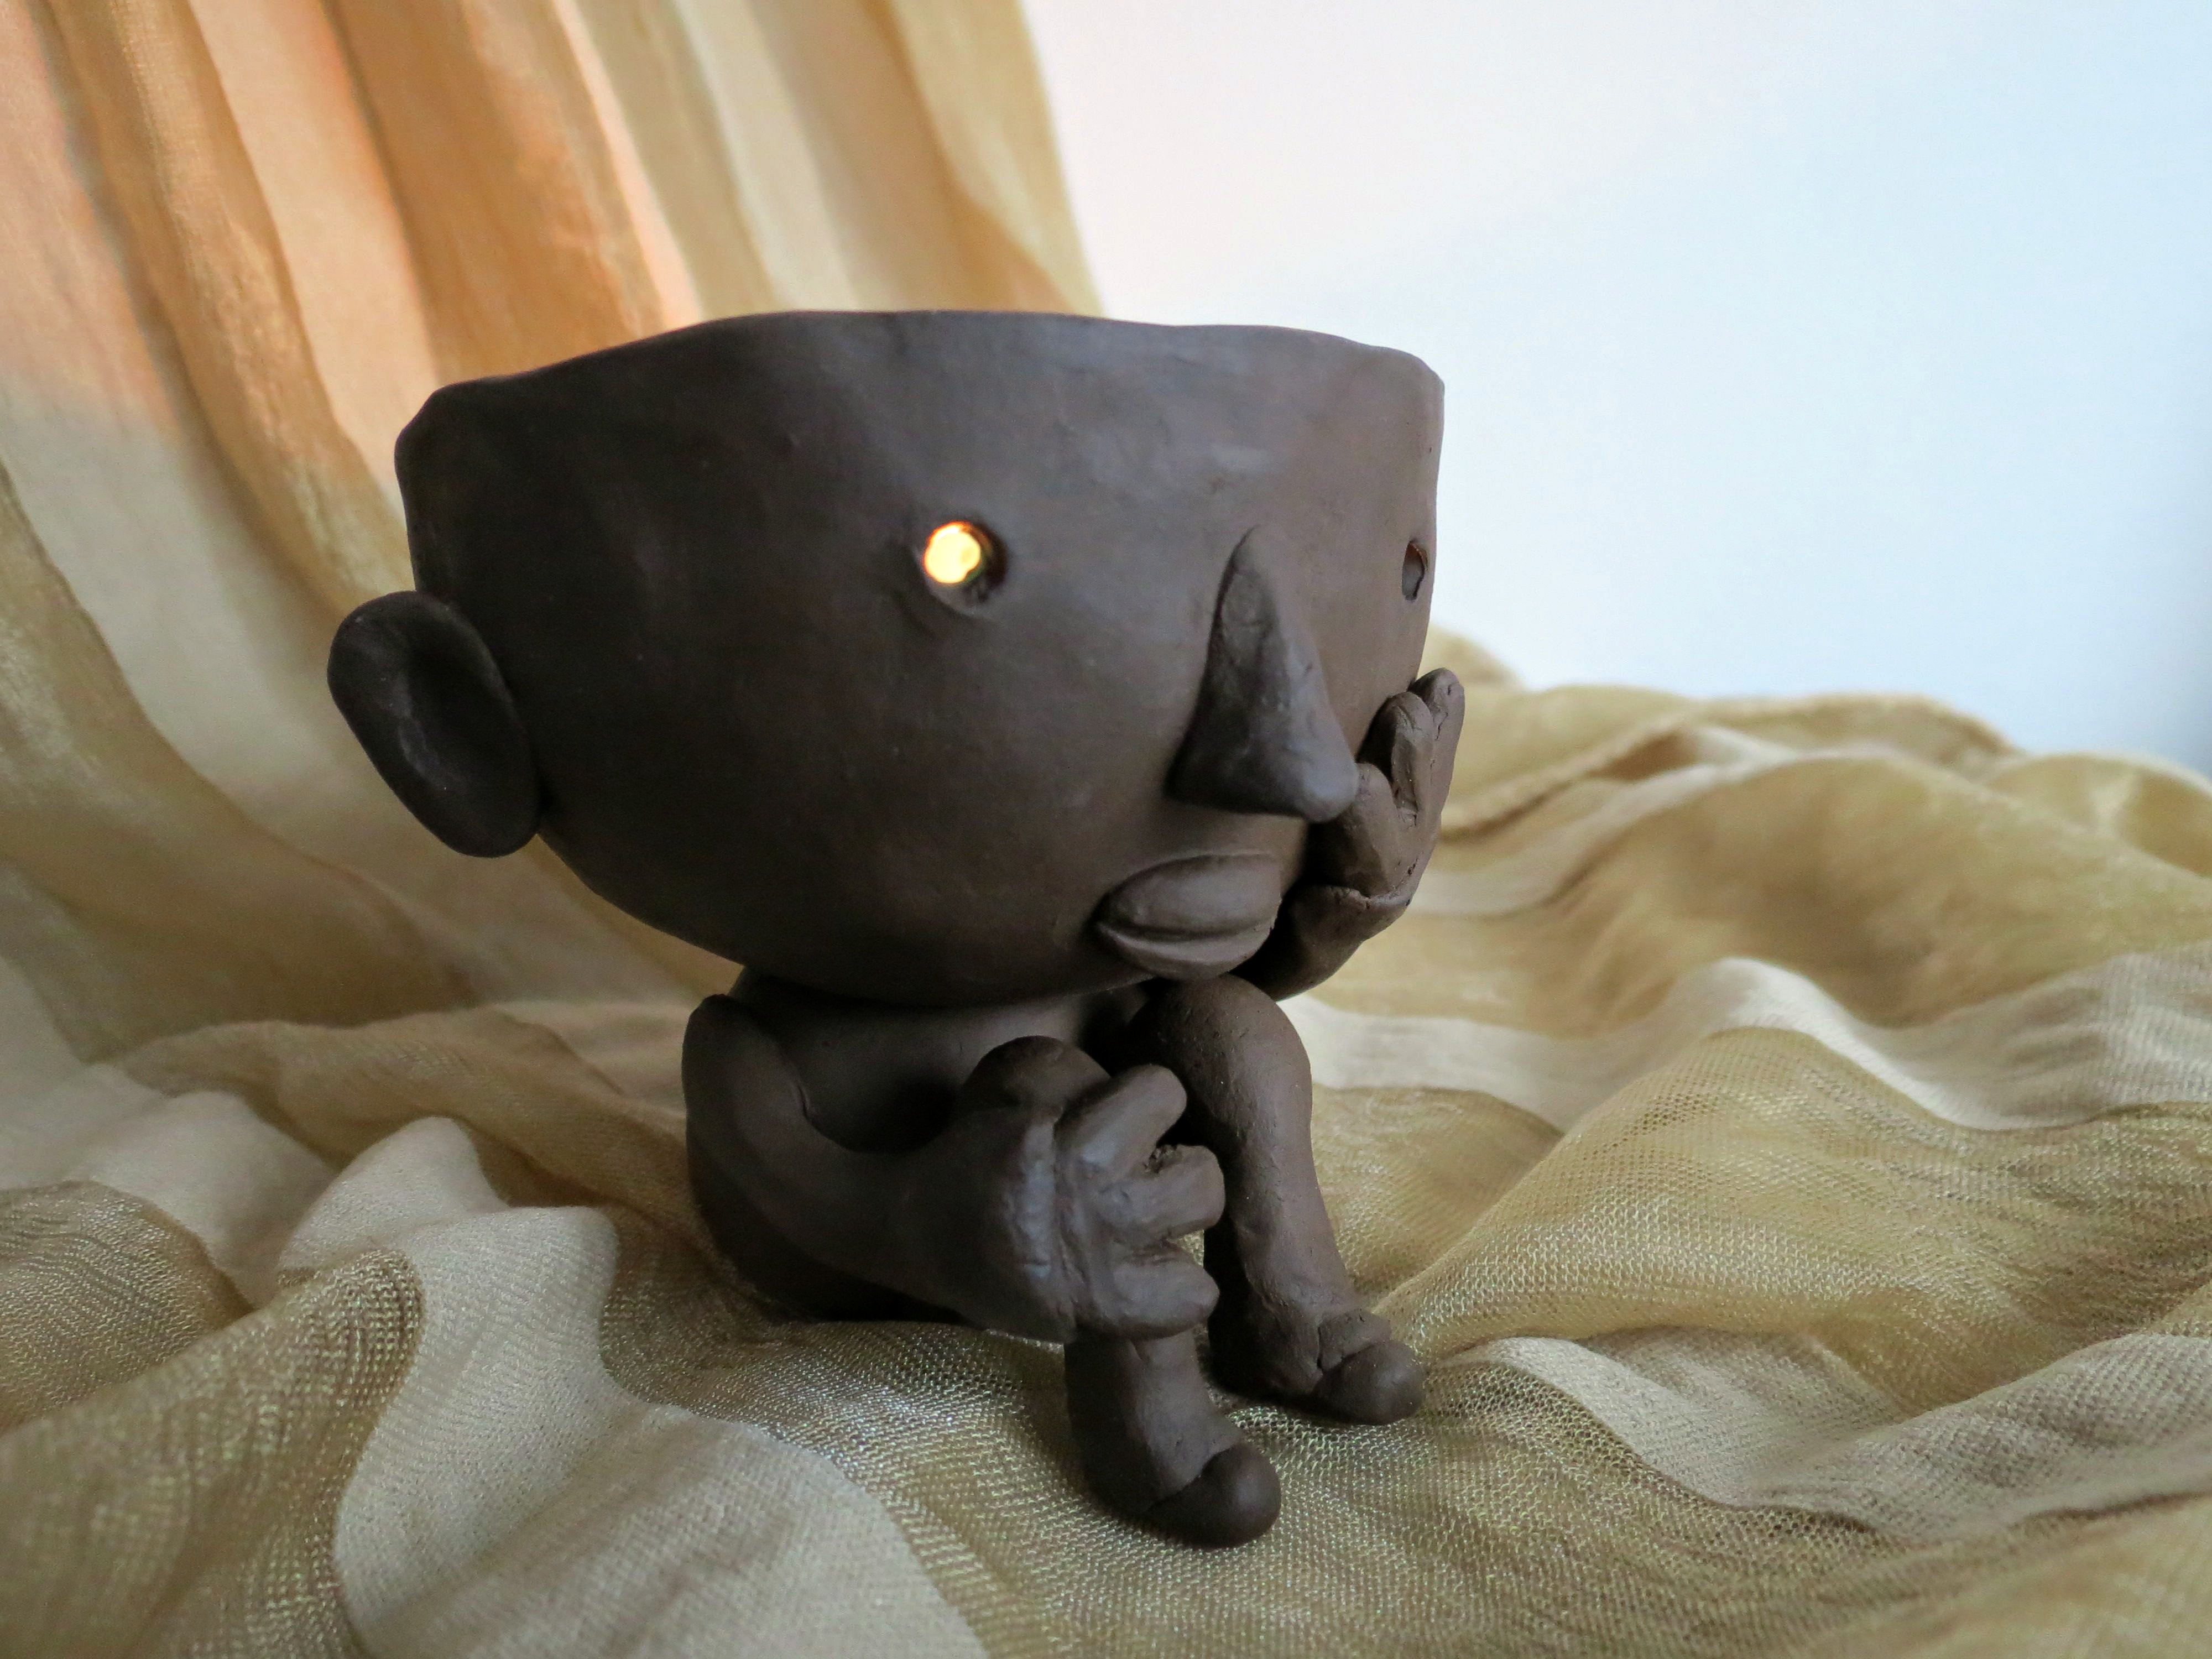
statue, lantern, ceramic, toy, material, ornament, sculpture, art, thinker, figurine, clay, carving, handicraft, thoughts, ceramics, the head of the, the figurine, worry